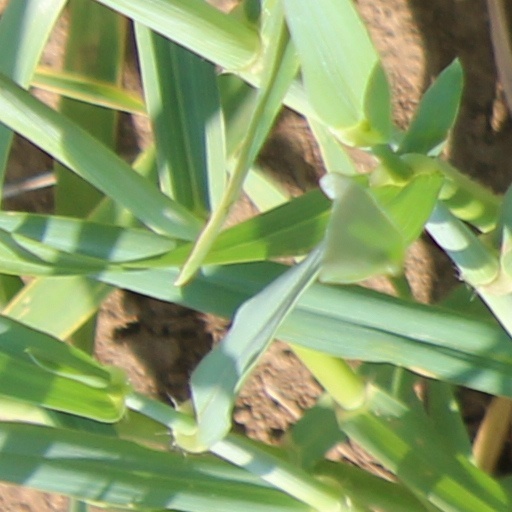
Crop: wheat